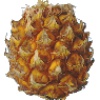
Label: Pineapple Mini 1